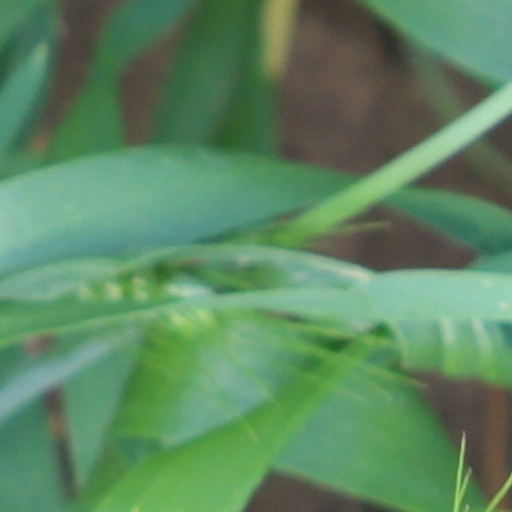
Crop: wheat